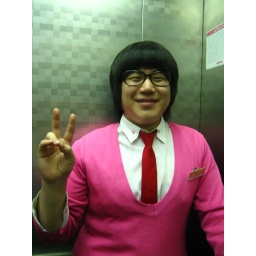
cute boy in elevator